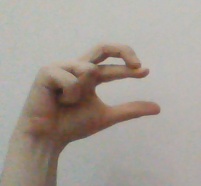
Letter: thal